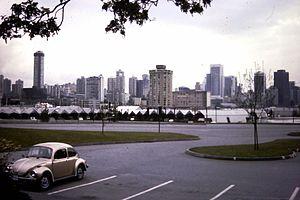
Cette page concerne des événements d'actualité qui se sont produits durant l'année 1969 dans la province canadienne de Colombie-Britannique.